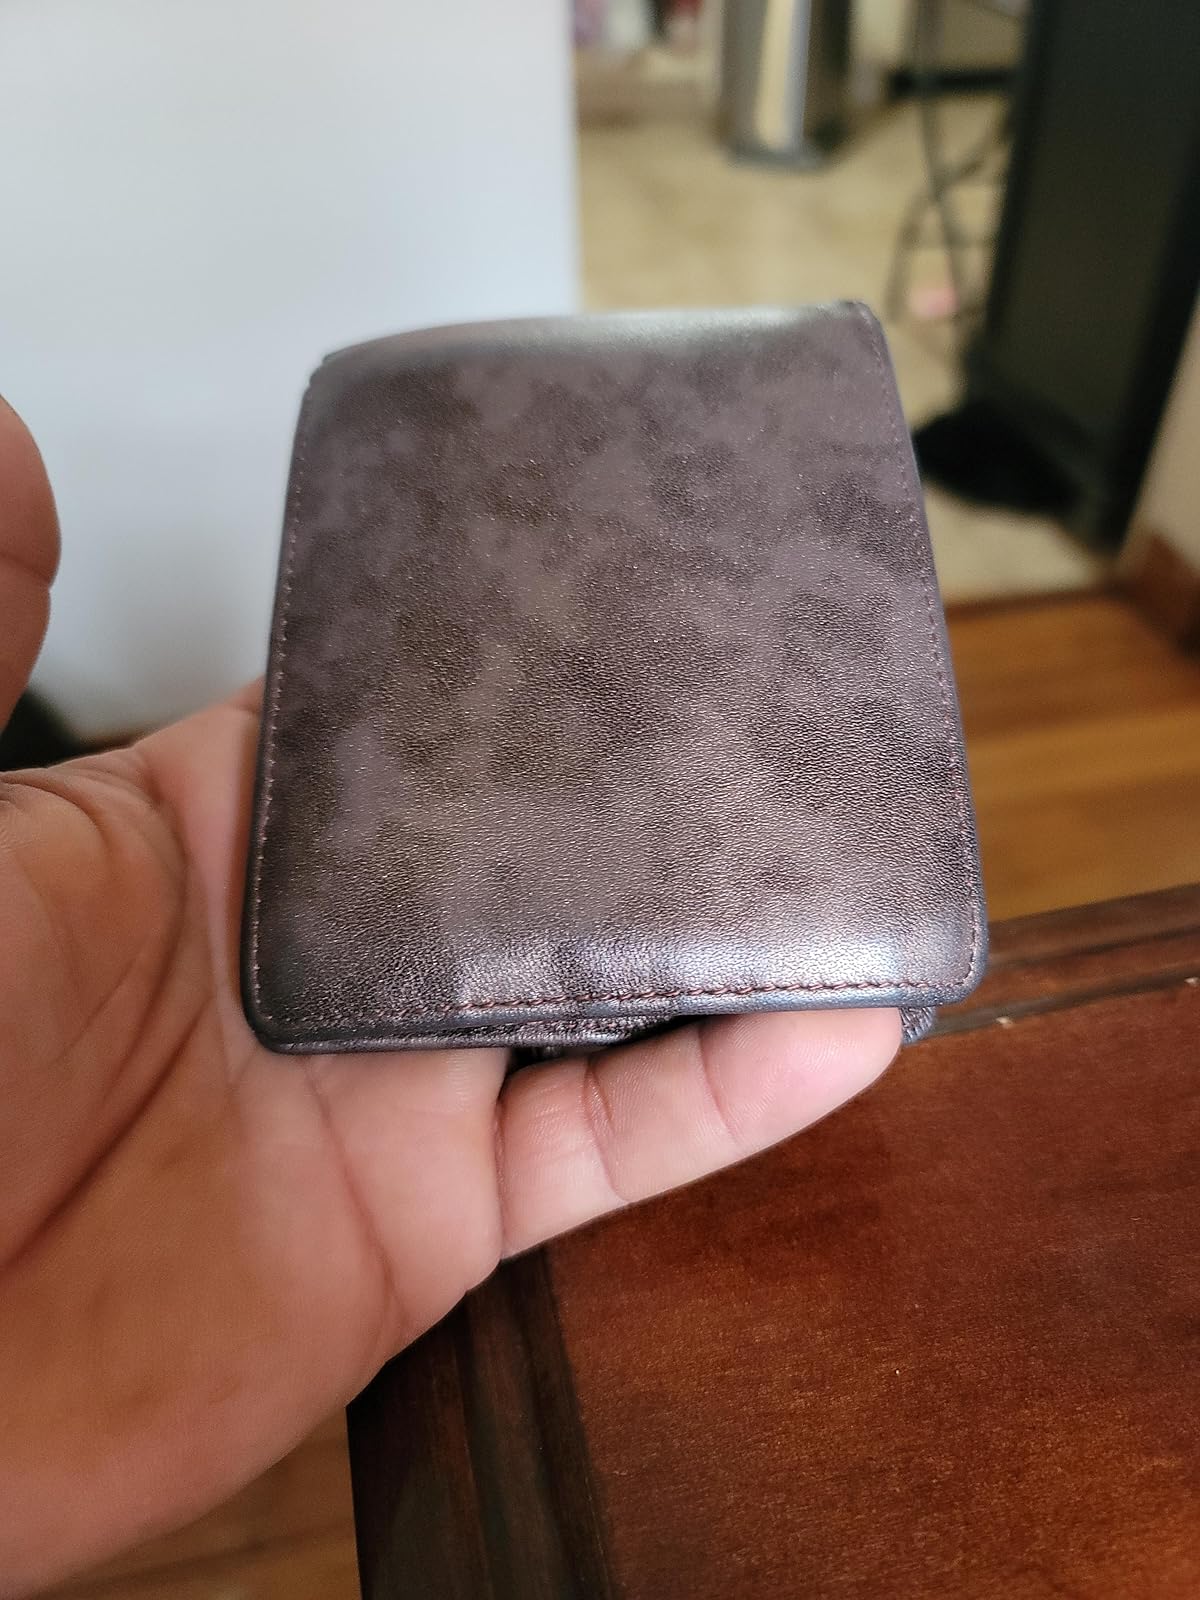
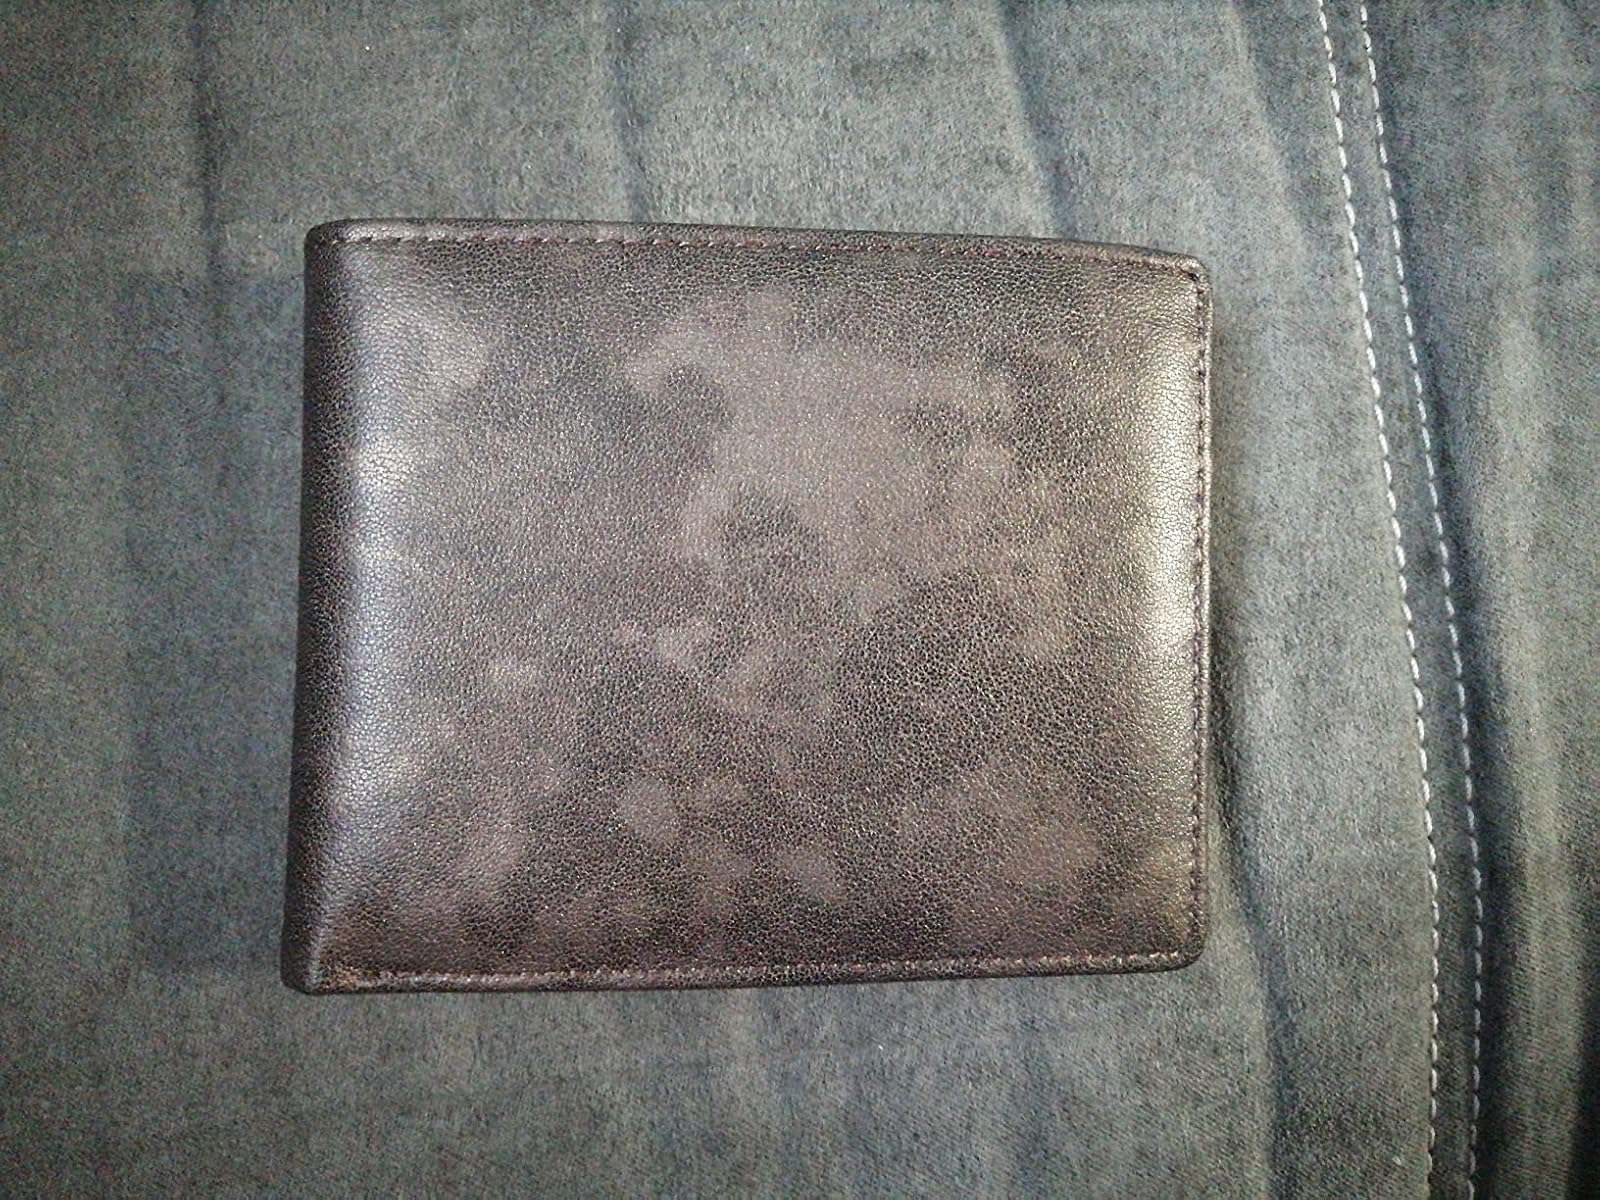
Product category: accessories_wallet
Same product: yes